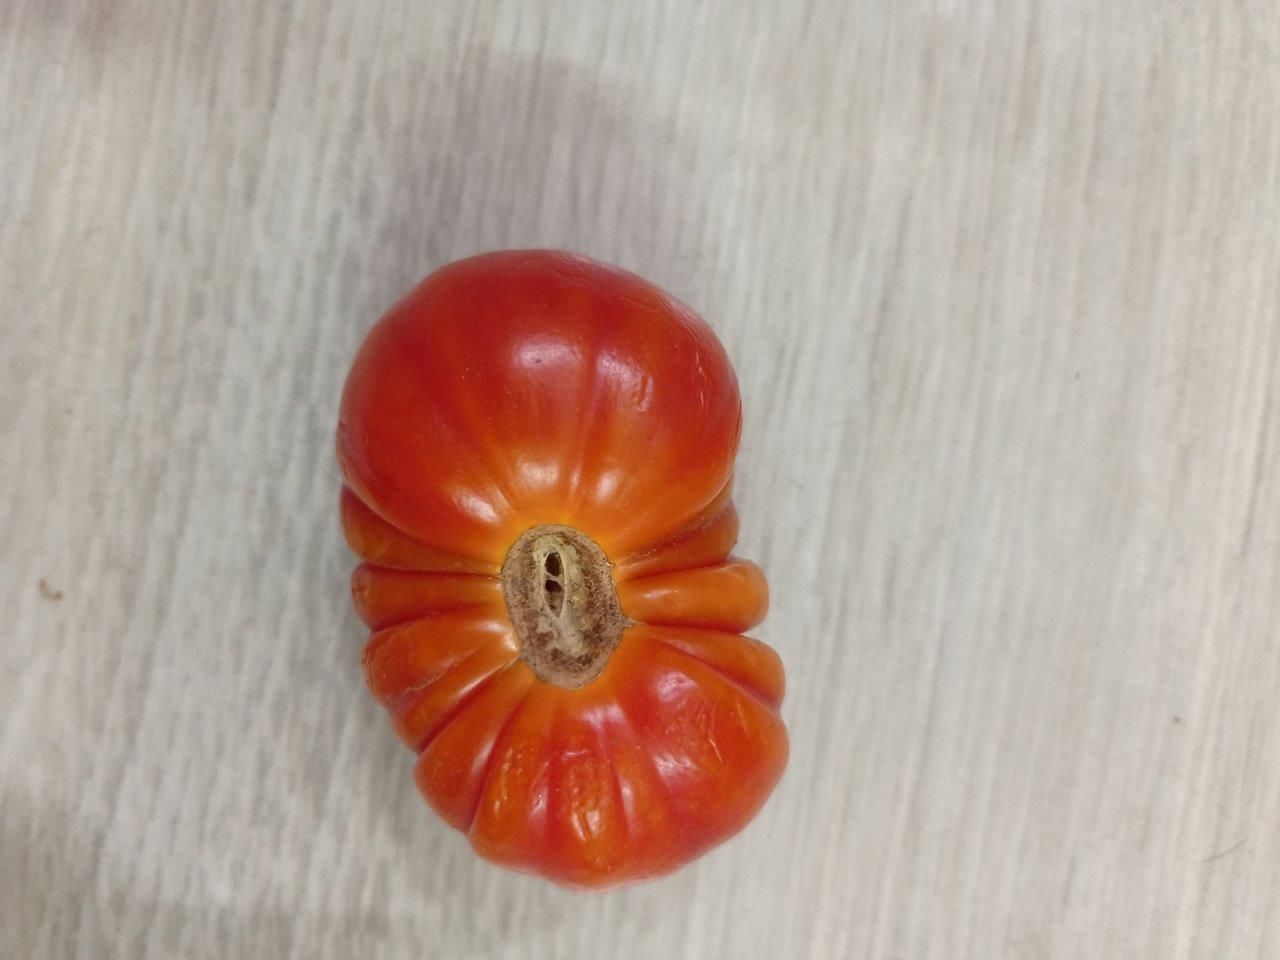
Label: Fresh